It Takes a Family

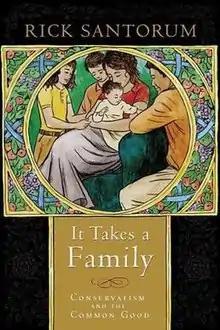
Cover of the first edition

It Takes a Family is a 2005 book by then Pennsylvania Senator Rick Santorum. The title is a response to the 1996 book "It Takes a Village" by then-First Lady Hillary Clinton. In the book, Santorum states that the family structure is necessary. He argues that liberal policies have devastated the family structure and that prevailing socially liberal attitudes have systematically devalued families across the board. He argues that government should take a proactive role in promoting strong families.